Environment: real
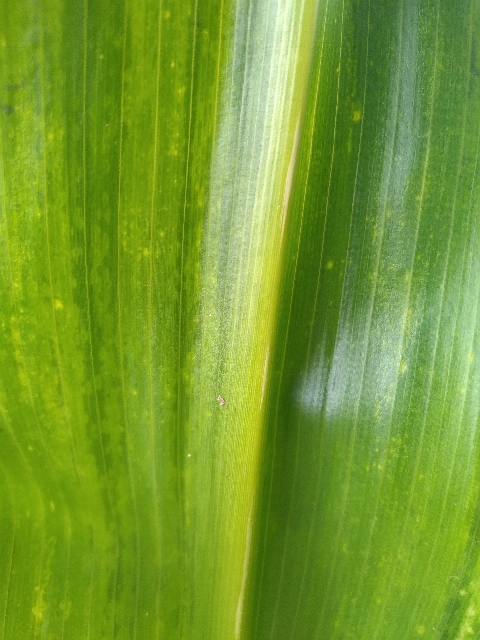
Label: lethal_necrosis